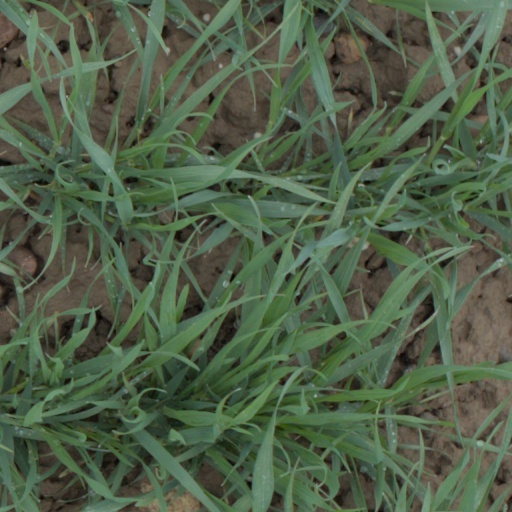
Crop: wheat